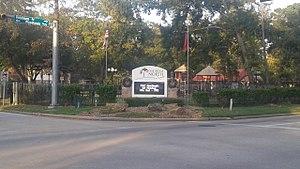
Oak Ridge North est une ville située au sud du comté de Montgomery, au Texas, aux États-Unis.